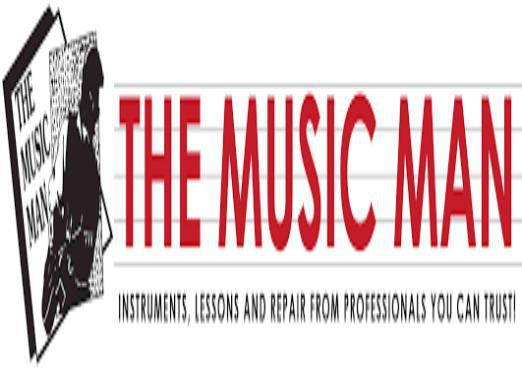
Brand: music man-2
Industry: Leisure